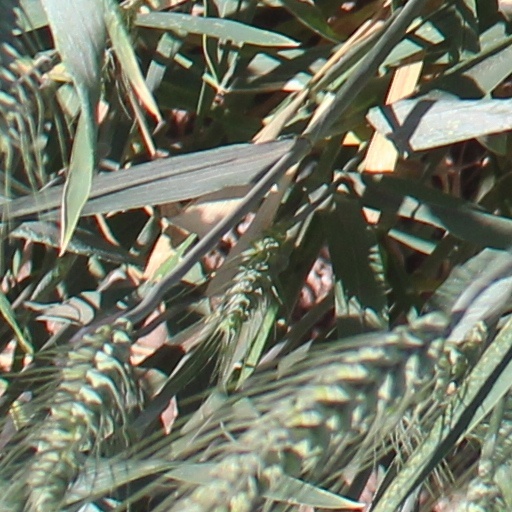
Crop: wheat